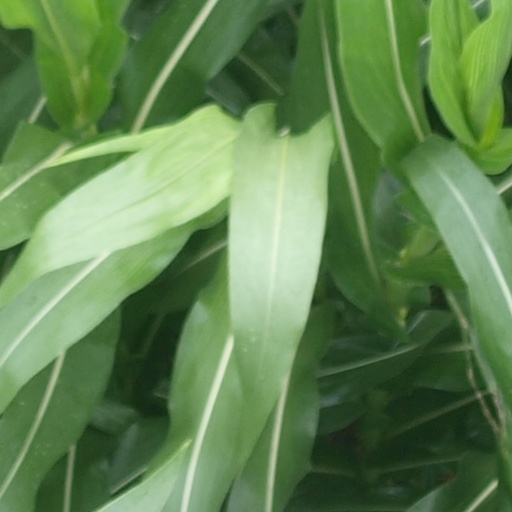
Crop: maize; corn